Aberfeldy, Victoria

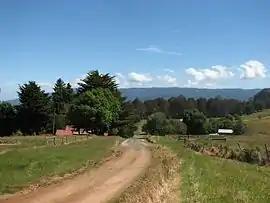
Approach to the town from the north

Aberfeldy is a locality in southern Victoria, Australia on Mount Lookout, northeast of the Thomson Dam, east of Melbourne.